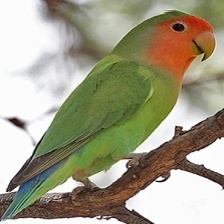
Species: ROSY FACED LOVEBIRD
Scientific name: AGAPORNIS ROSEICOLLIS